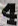
Number: 4